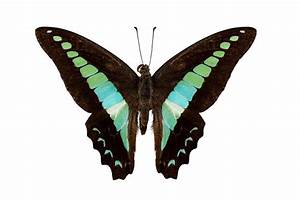
Label: farfalla